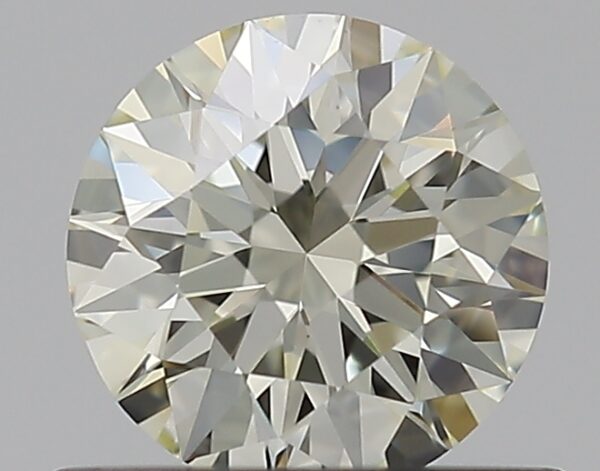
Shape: round
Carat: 0.5
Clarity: VS1
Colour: M
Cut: EX
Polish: EX
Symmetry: EX
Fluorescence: N
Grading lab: GIA
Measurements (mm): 5.08 x 5.11 x 3.18